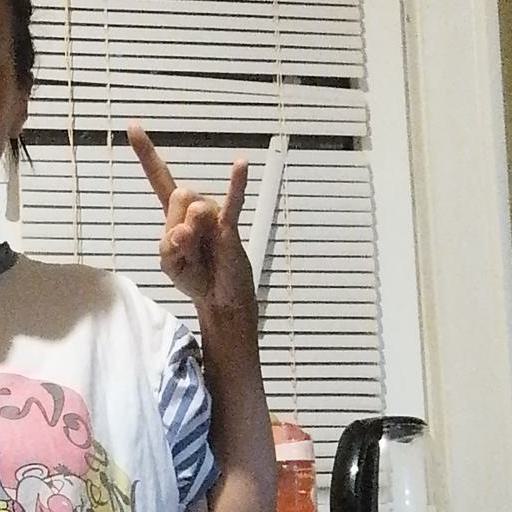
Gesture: rock